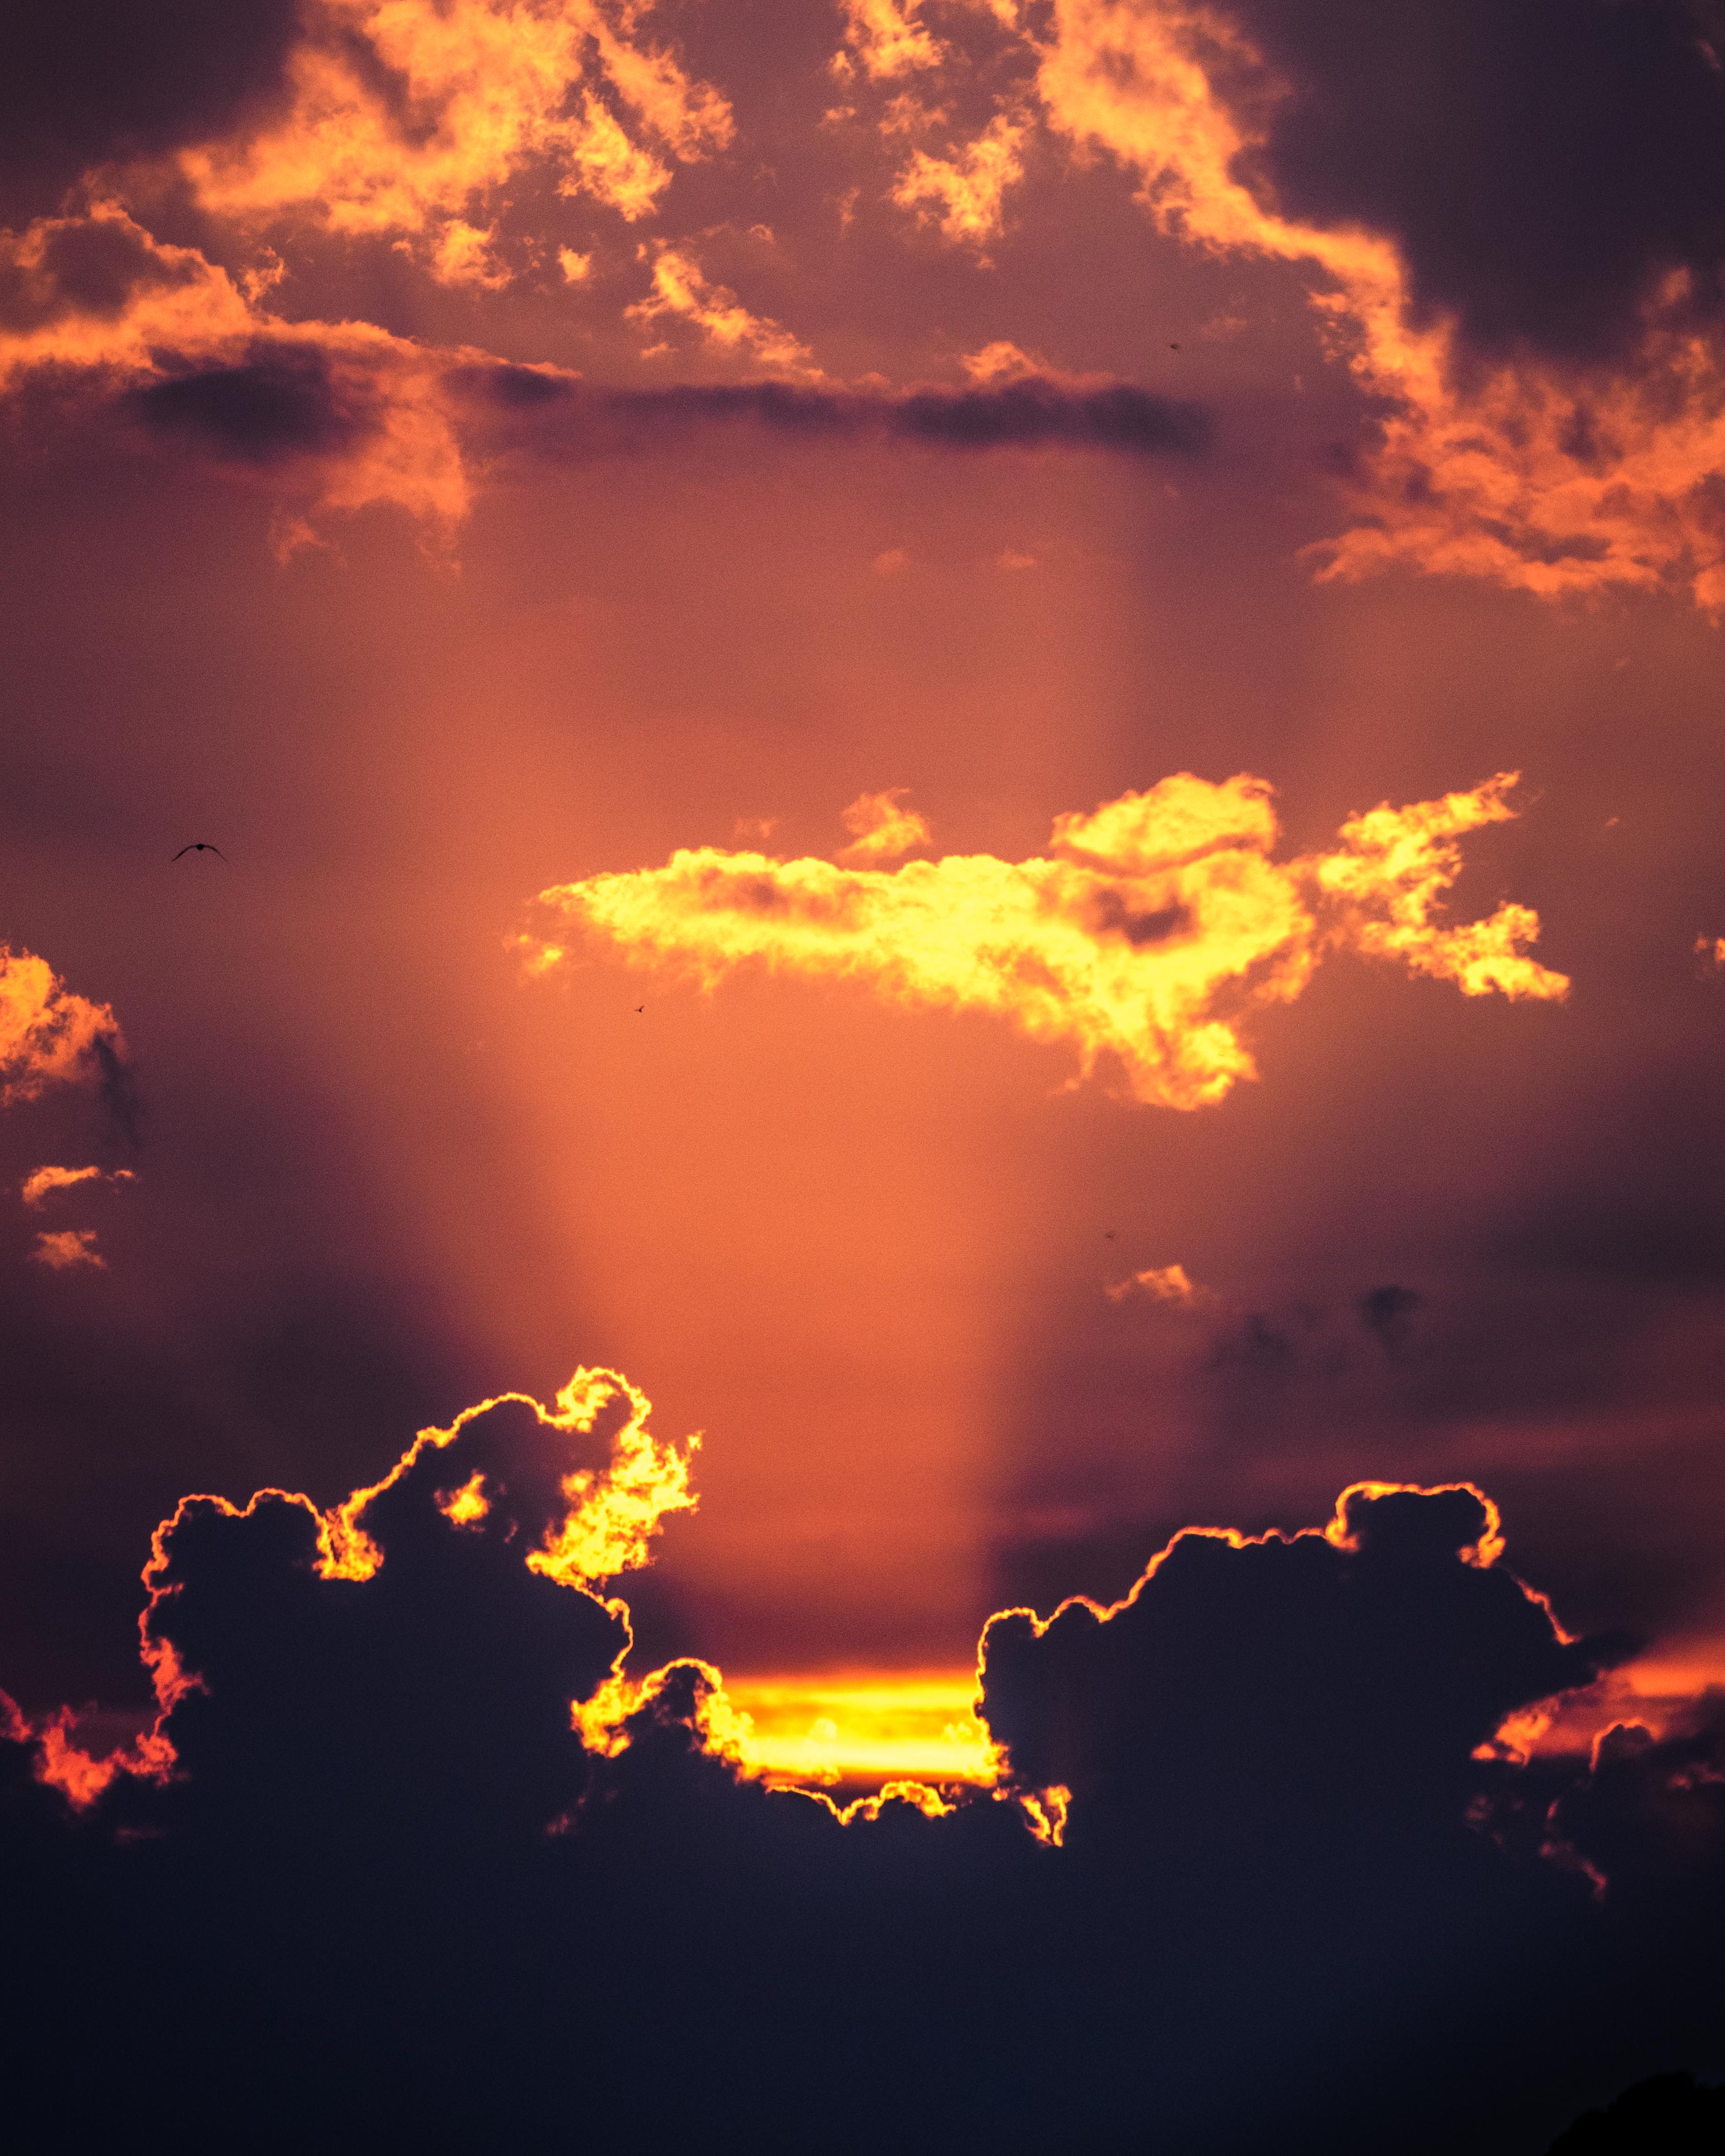
sky, afterglow, heat, geological phenomenon, cloud, atmosphere, daytime, evening, cumulus, sunset, horizon, atmospheric phenomenon, sunlight, orange, dusk, red sky at morning, calm, sunrise, morning, ecoregion, sun, meteorological phenomenon